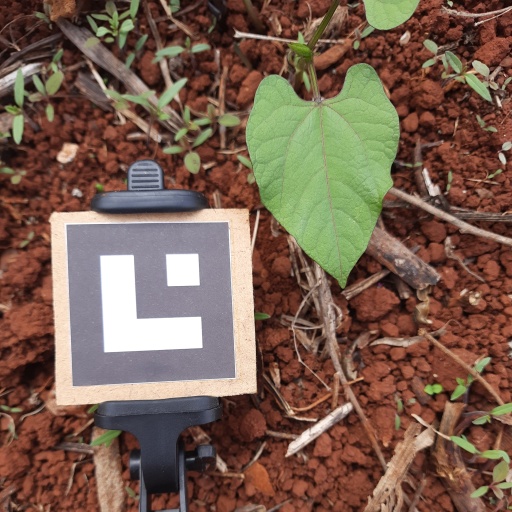
Observations: wavy surface, no eating holes, under cloudy sky